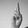
ASL letter: R